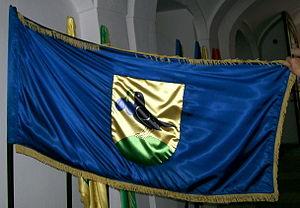
Visoko est un village et une municipalité située dans le comitat de Varaždin, en Croatie. Au recensement de 2001, la municipalité comptait 1 641 habitants, dont 99,76 % de Croates et le village seul comptait 526 habitants.